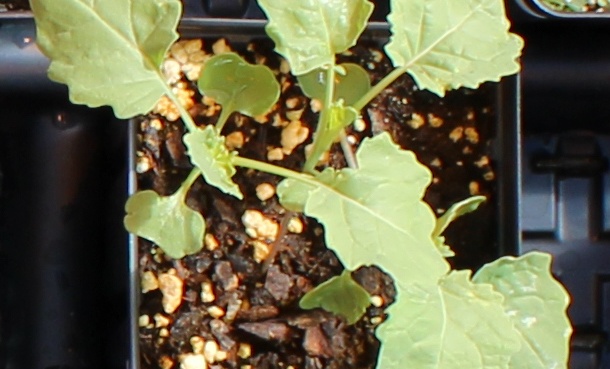
Label: Canola